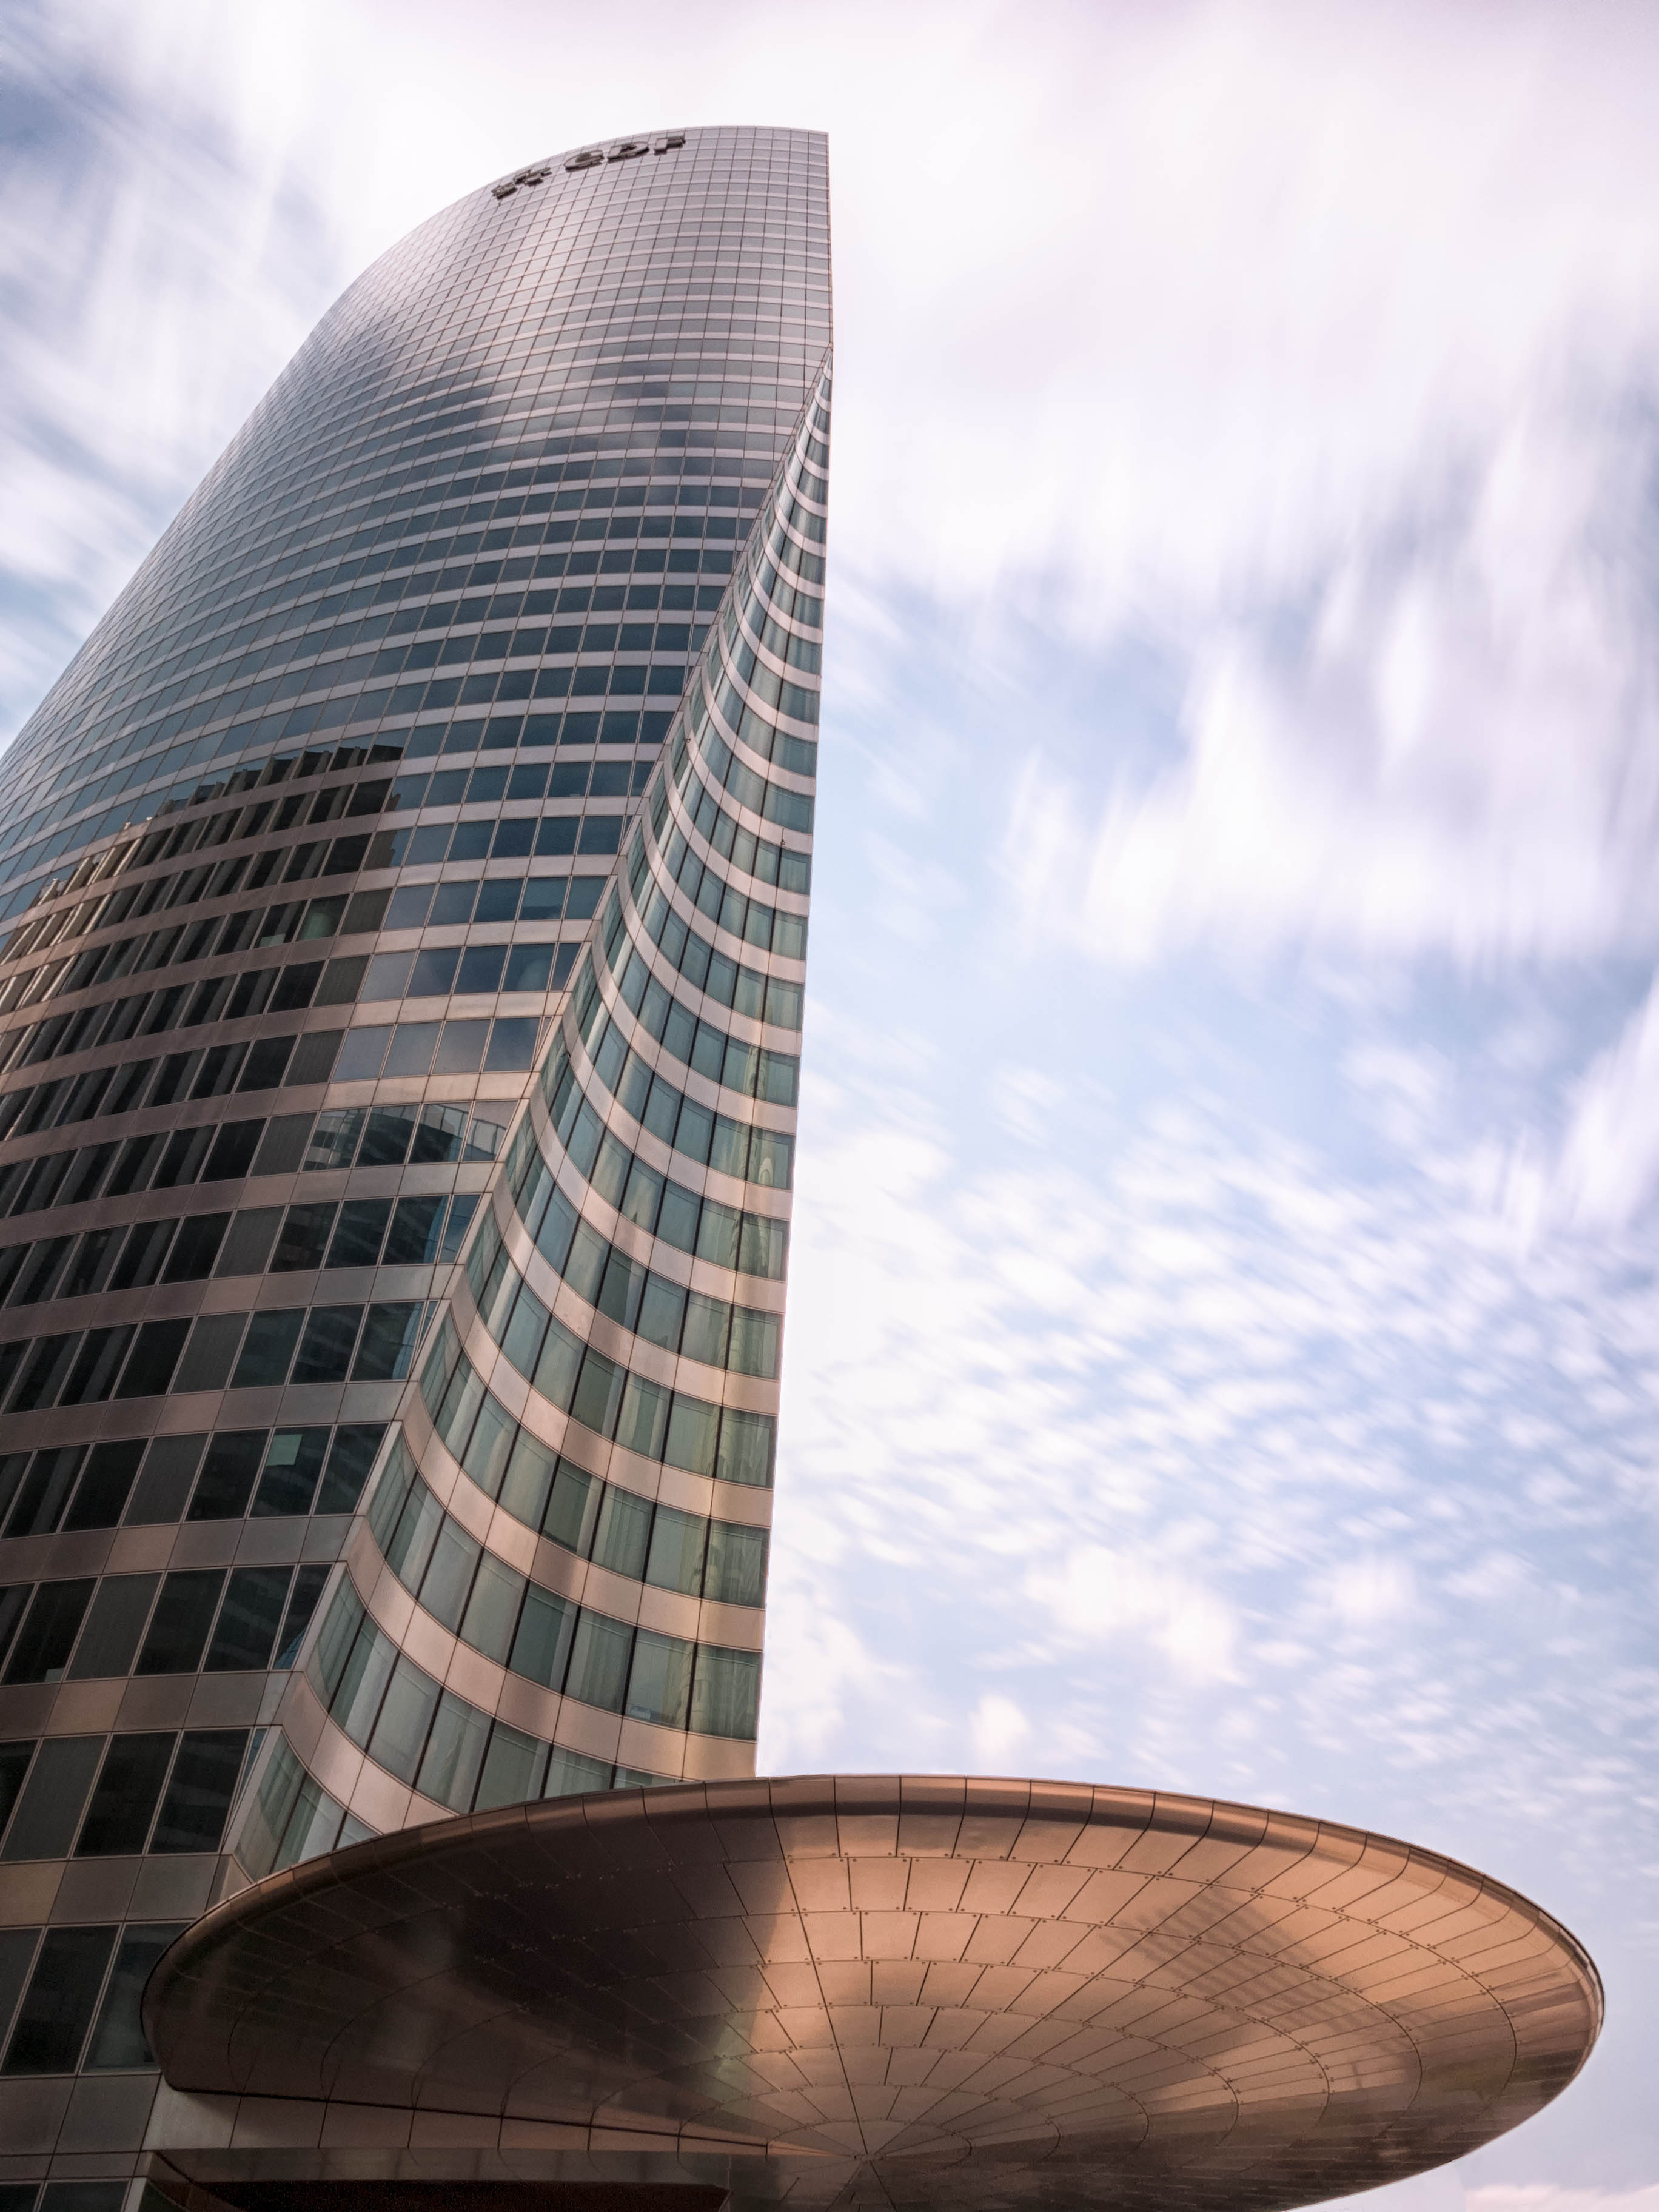
architecture, paris, skyscraper, downtown, france, reflection, tower, landmark, tower block, places, 2013, lumix, panasonic, dmc, lx7, panasoniclumixdmclx7, puteaux, shape, iledefrance, atmosphere of earth